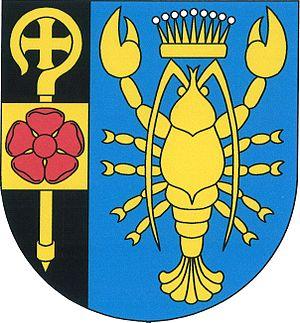
Račetice est une commune du district de Chomutov, dans la région d'Ústí nad Labem, en Tchéquie. Sa population s'élevait à 407 habitants en 2018.